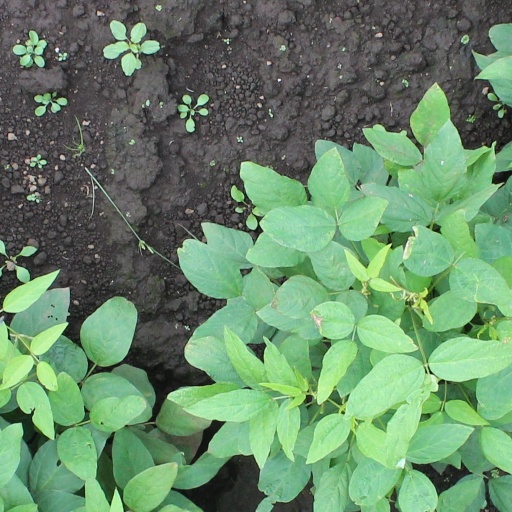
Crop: soybean